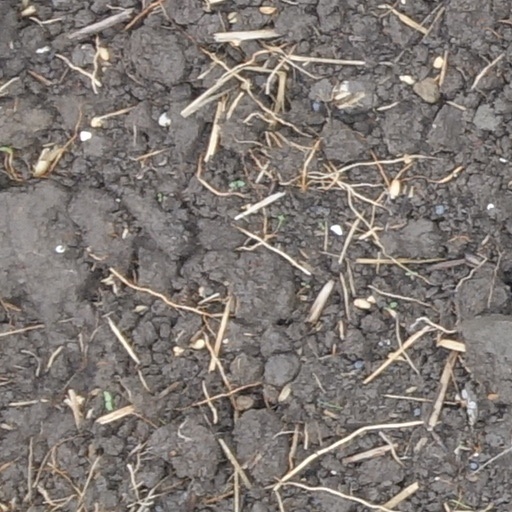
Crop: wheat